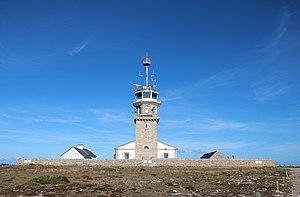
Sémaphore de la Pointe du Raz à Plogoff (Finistère, France).
La pointe du Raz est un promontoire rocheux constituant la partie la plus avancée vers l'ouest du cap Sizun, face à la mer d'Iroise au sud-ouest du Finistère. Située à l'ouest de la commune de Plogoff, elle forme une « proue » d'une hauteur de 72 mètres dominant le Raz de Sein. C'est l'un des sites les plus emblématiques des côtes granitiques de la Bretagne. Le site a obtenu la reconnaissance nationale, accordée par le ministre de l'environnement sous la loi grenelle, en 2010, par l'obtention du label Grand Site de France.